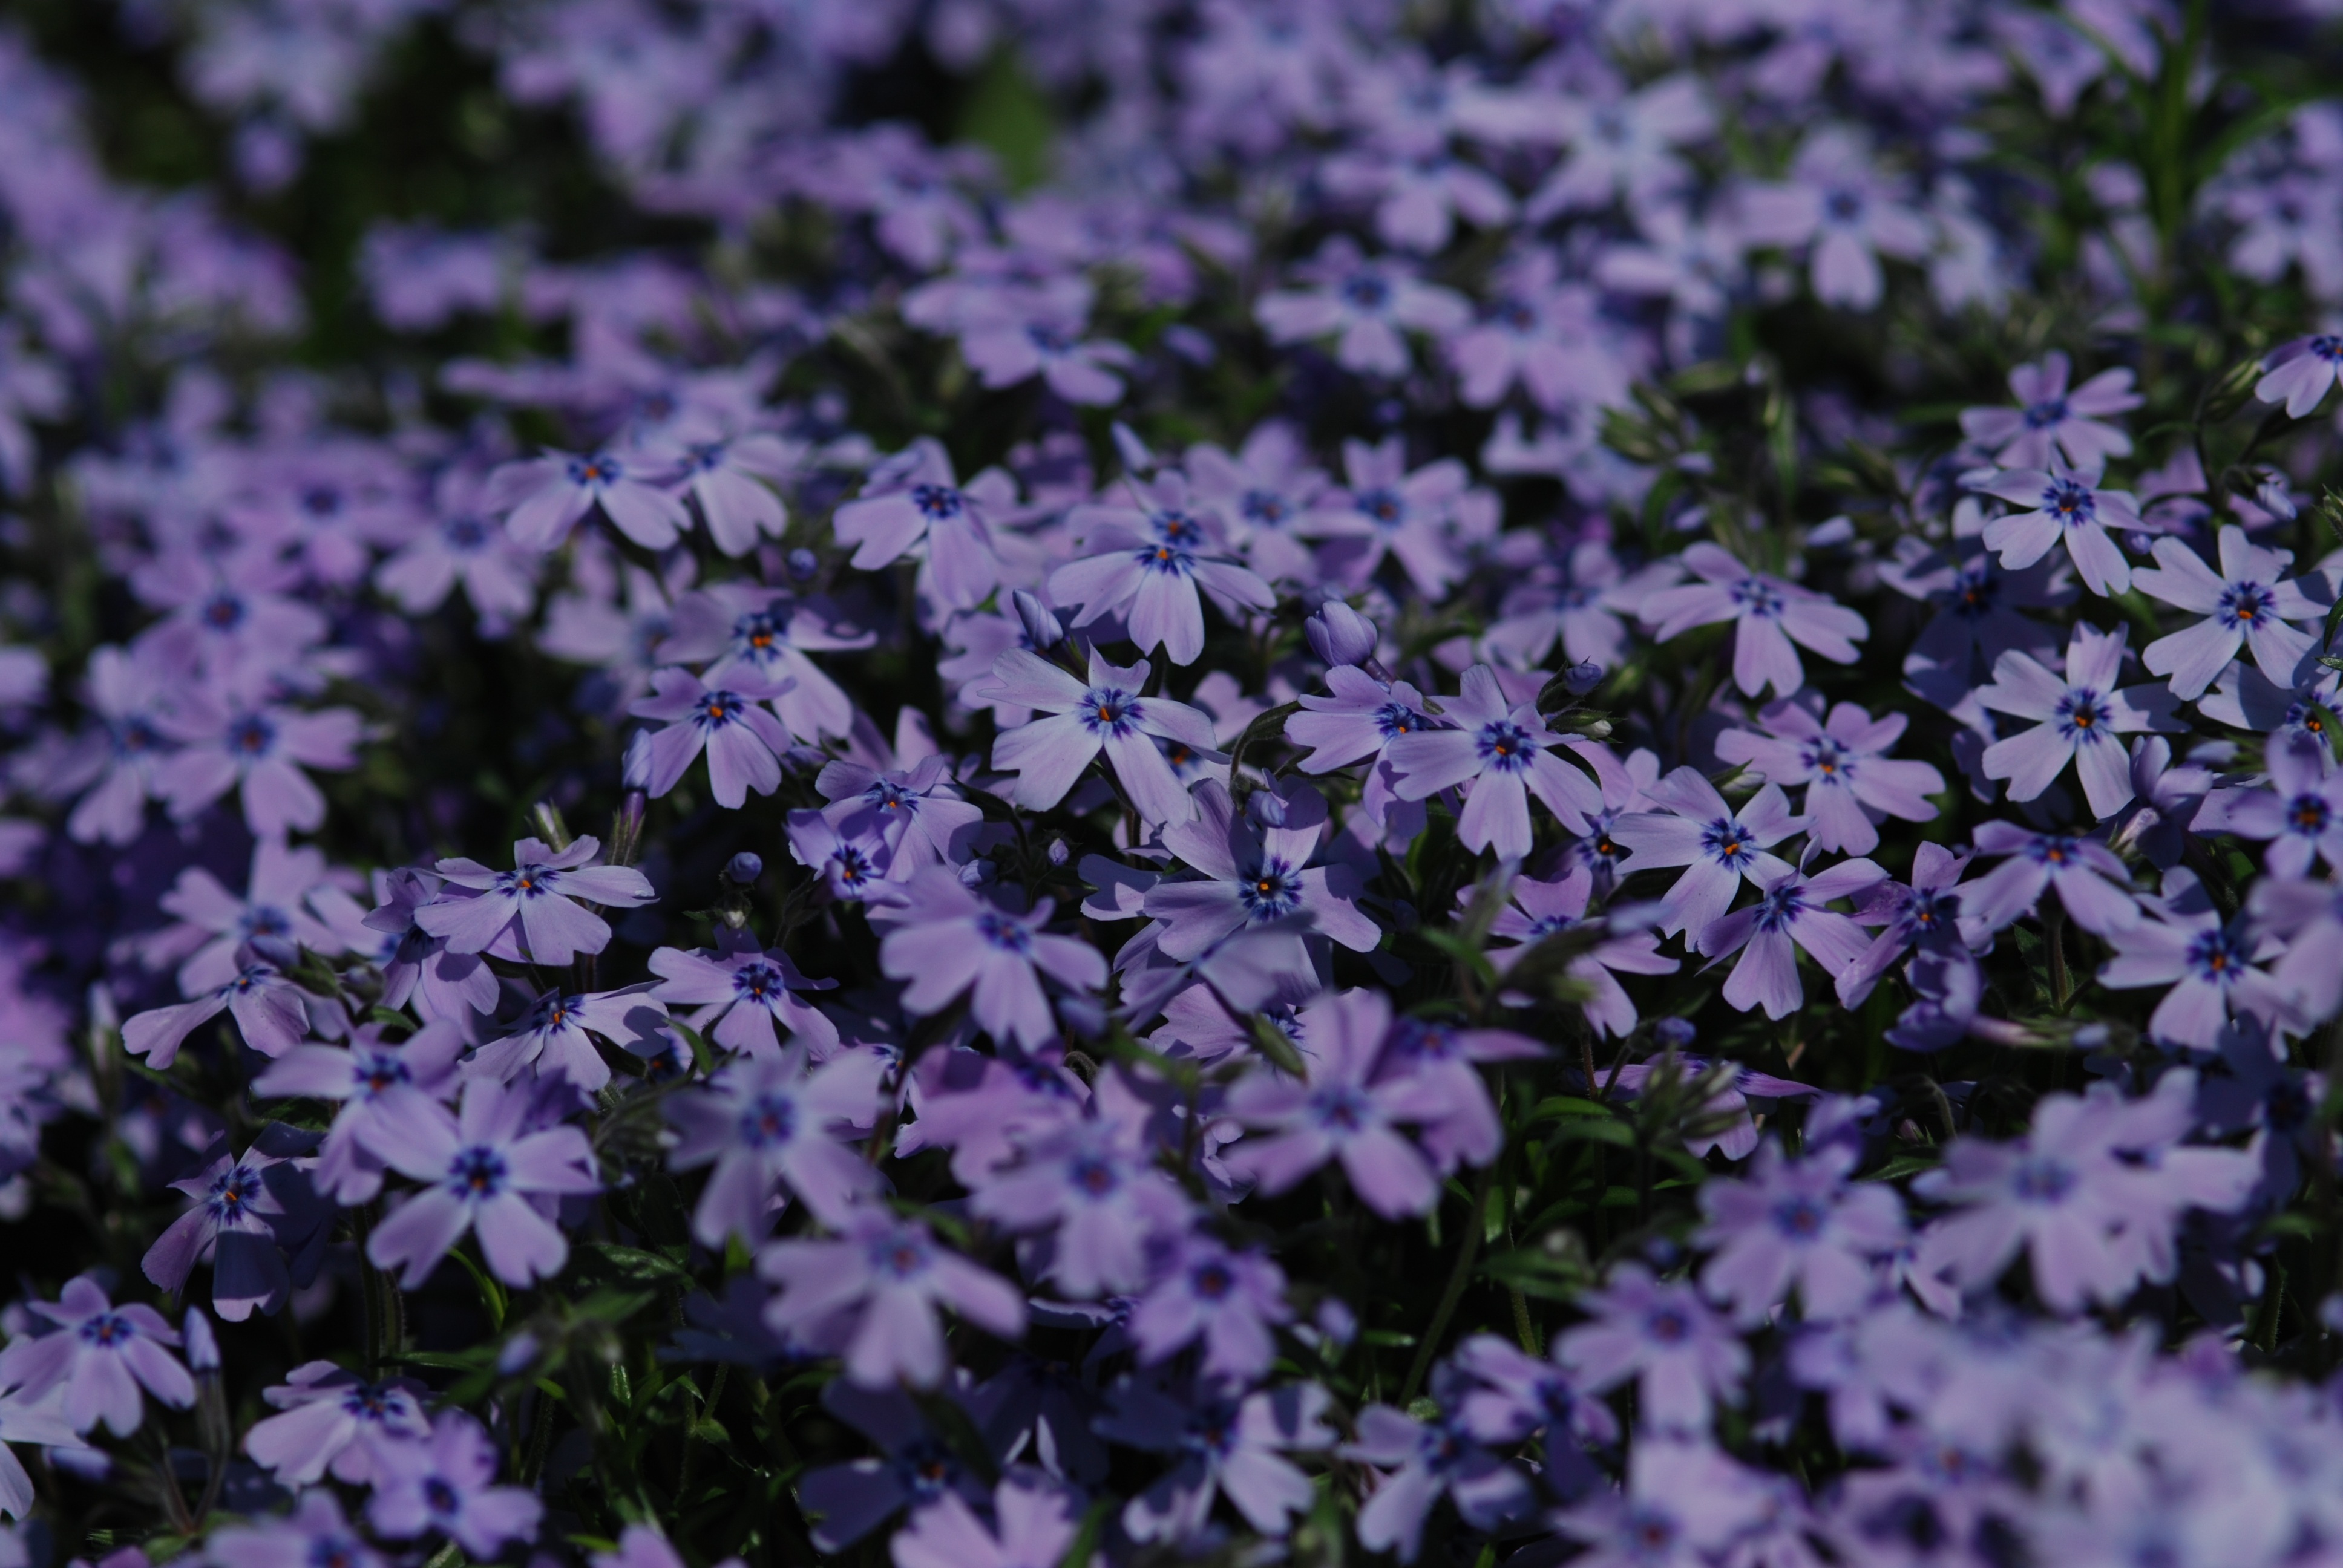
grass, blossom, plant, flower, purple, spring, herb, natural, botany, blue, set, flora, lavender, wildflower, flowers, spring flowers, phlox, floret, flowering plant, gregariousness, bellflower family, land plant, english lavender, breckland thyme, dame's rocket, ground pink